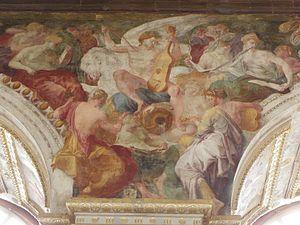
Apollon et les Muses sur le Parnasse. Fresque de la Salle de Bal du Château de Fontainebleau (77). This building is indexed in the Base Mérimée, a database of architectural heritage maintained by the French Ministry of Culture,
La Seconde Renaissance, autrefois dit Style Henri II, marque à partir de 1540, la maturation du style apparu au début du siècle ainsi que sa naturalisation tandis que le Val de Loire se retrouve relégué en conservatoire des formes de la Première Renaissance. Cette nouvelle période se développe alors principalement durant les règnes de Henri II, François II puis Charles IX, pour ne s'achever que vers 1559-1564, au moment même où commencent les Guerres de religions, qui seront marquées par le Massacre de la Saint-Barthélemy et la contre-réforme catholique.
La Renaissance française est un mouvement artistique et culturel situé en France entre le milieu du XVᵉ siècle et le début du XVIIᵉ siècle. Étape de l'époque moderne, la Renaissance apparaît en France après le début du mouvement en Italie et sa propagation dans d'autres pays européens.